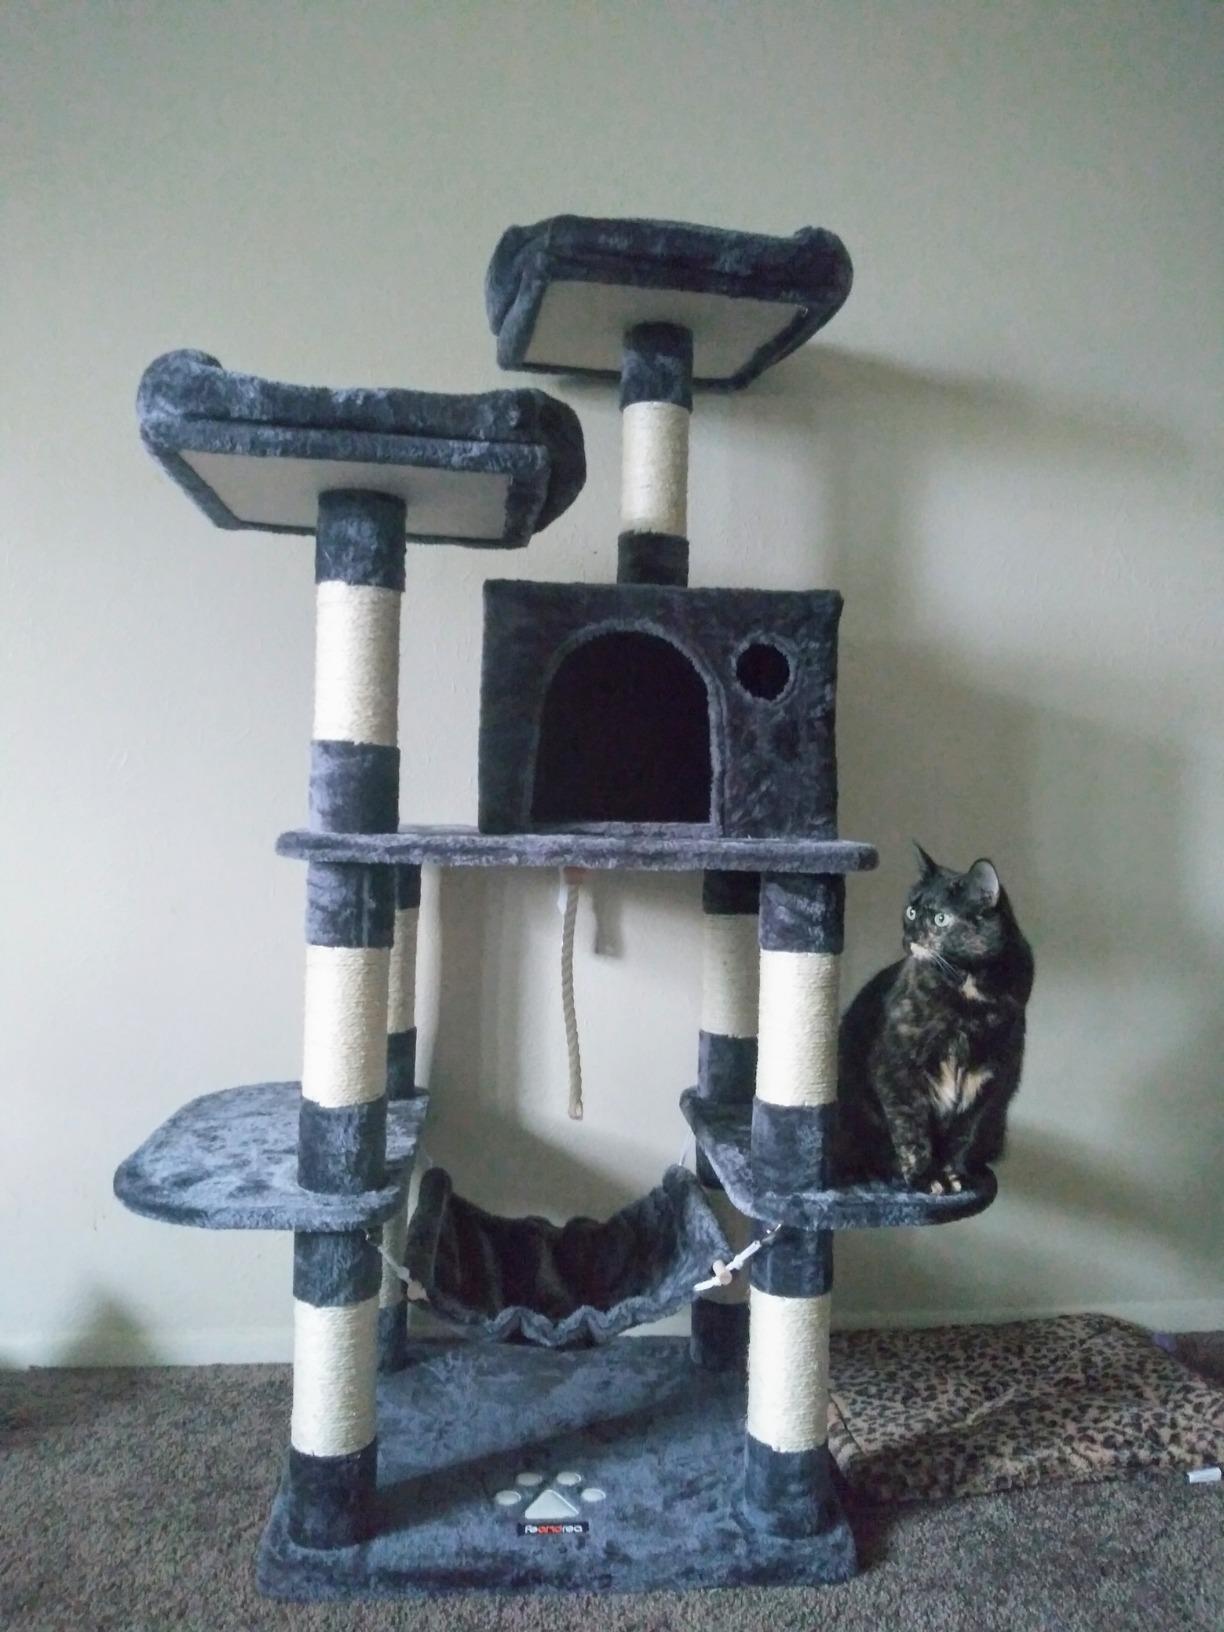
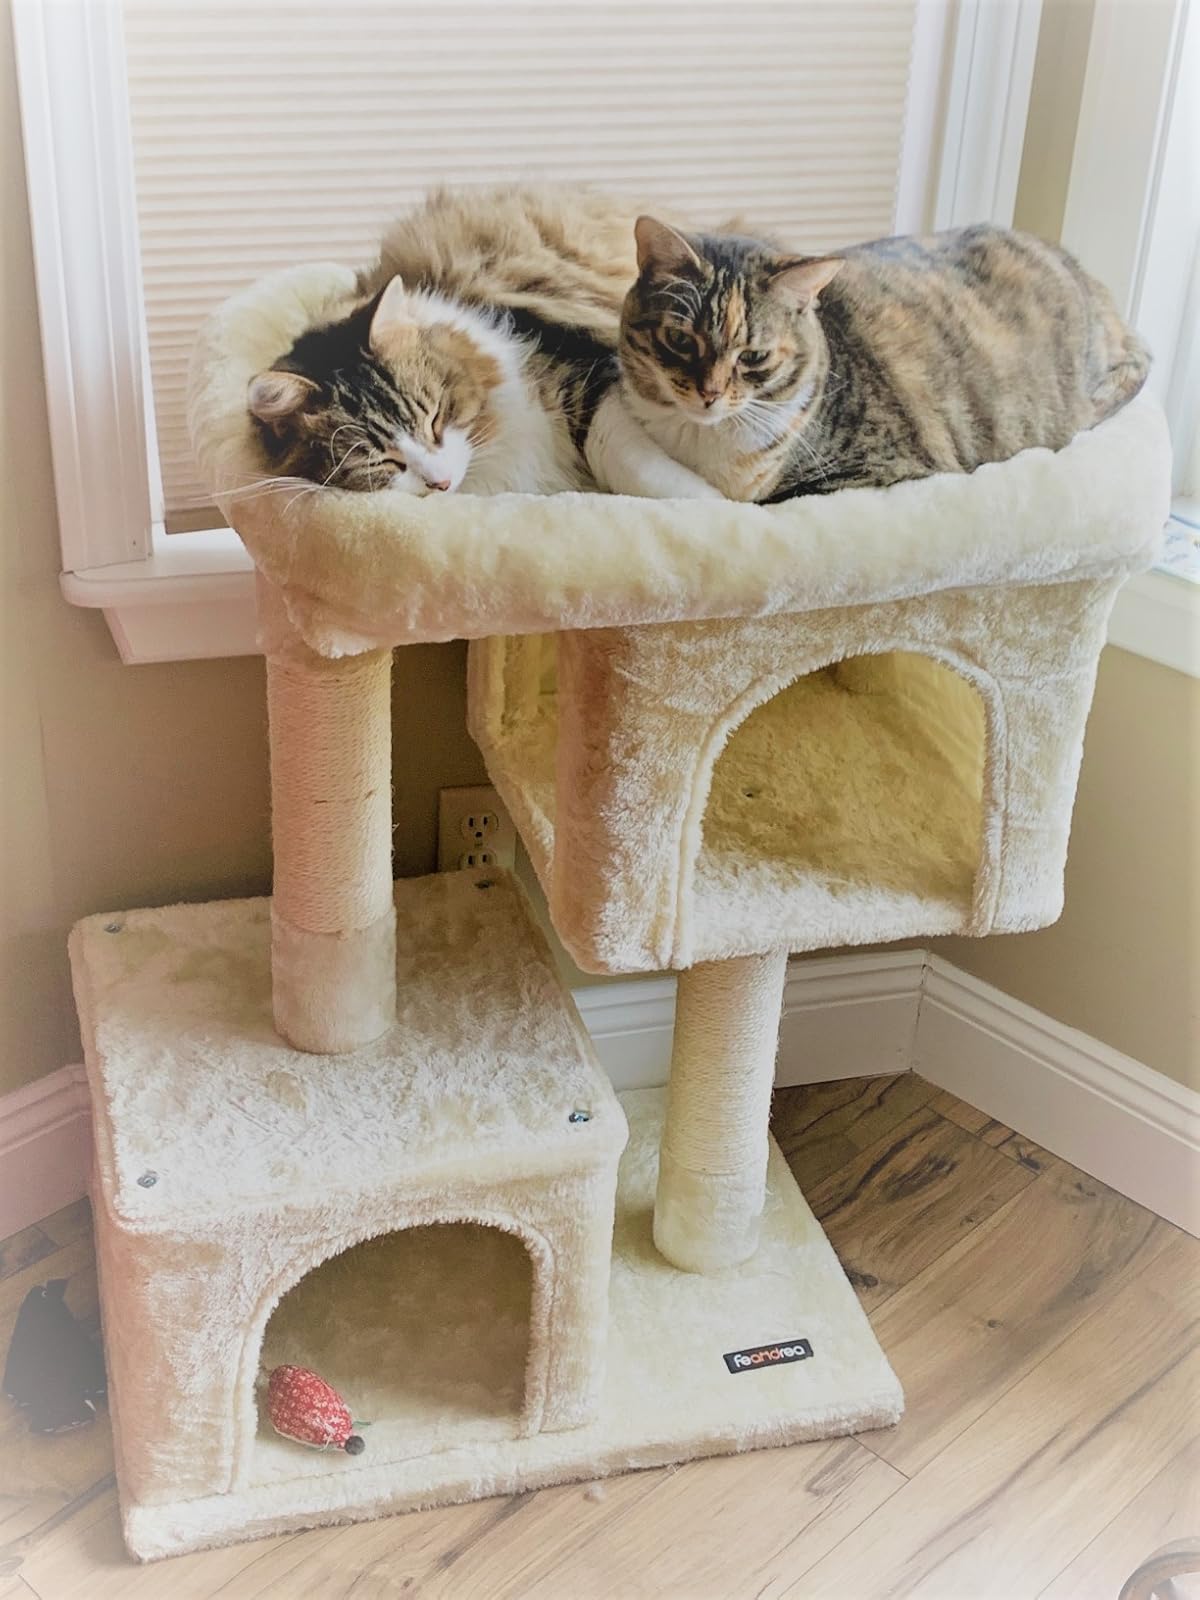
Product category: items_cat tree
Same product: no